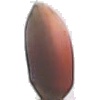
Label: hazelnut